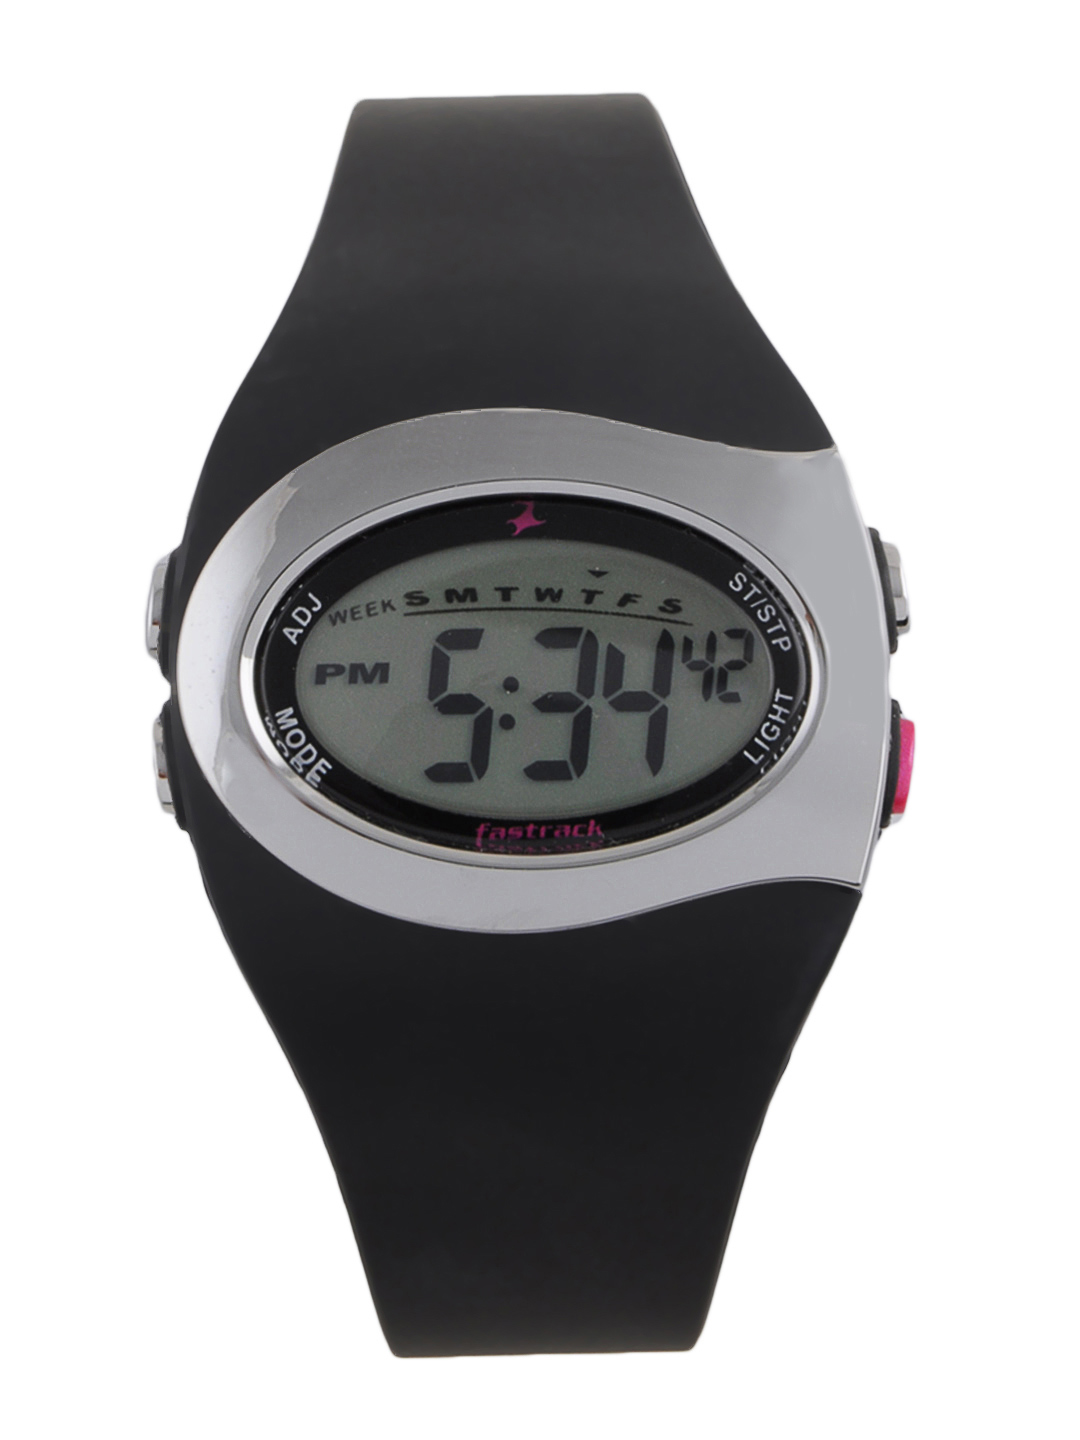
Fastrack Women Grey Dial Watch
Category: Accessories / Watches / Watches
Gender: Women
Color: Grey
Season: Winter 2016
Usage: Casual